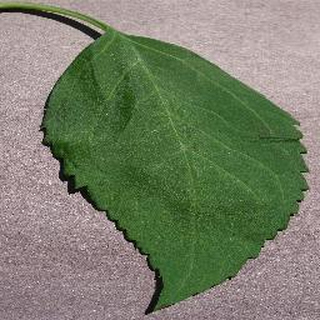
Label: healthy_cherry